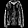
Label: Coat